Marko Murat

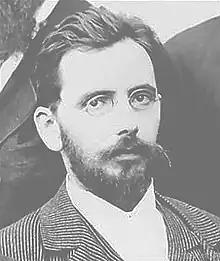

Marko Murat (December 30, 1864 – October 14, 1944) was a Serbian painter from Dubrovnik who spent 20 years of his life in Belgrade, becoming a leading member of the Serbian and Yugoslav art scene at the time, before returning to his home town where he made a substantial mark in art conservation.